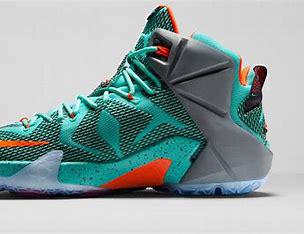
Brand: Nike
Model: Lebron 10